Isaac Ouwater

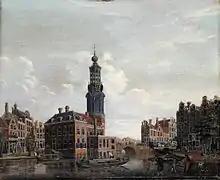
View of the Singel with the Munttoren in Amsterdam

Isaac Ouwater (1748, Amsterdam – 1793, Amsterdam), was an 18th-century painter of cityscapes from the Dutch Republic.